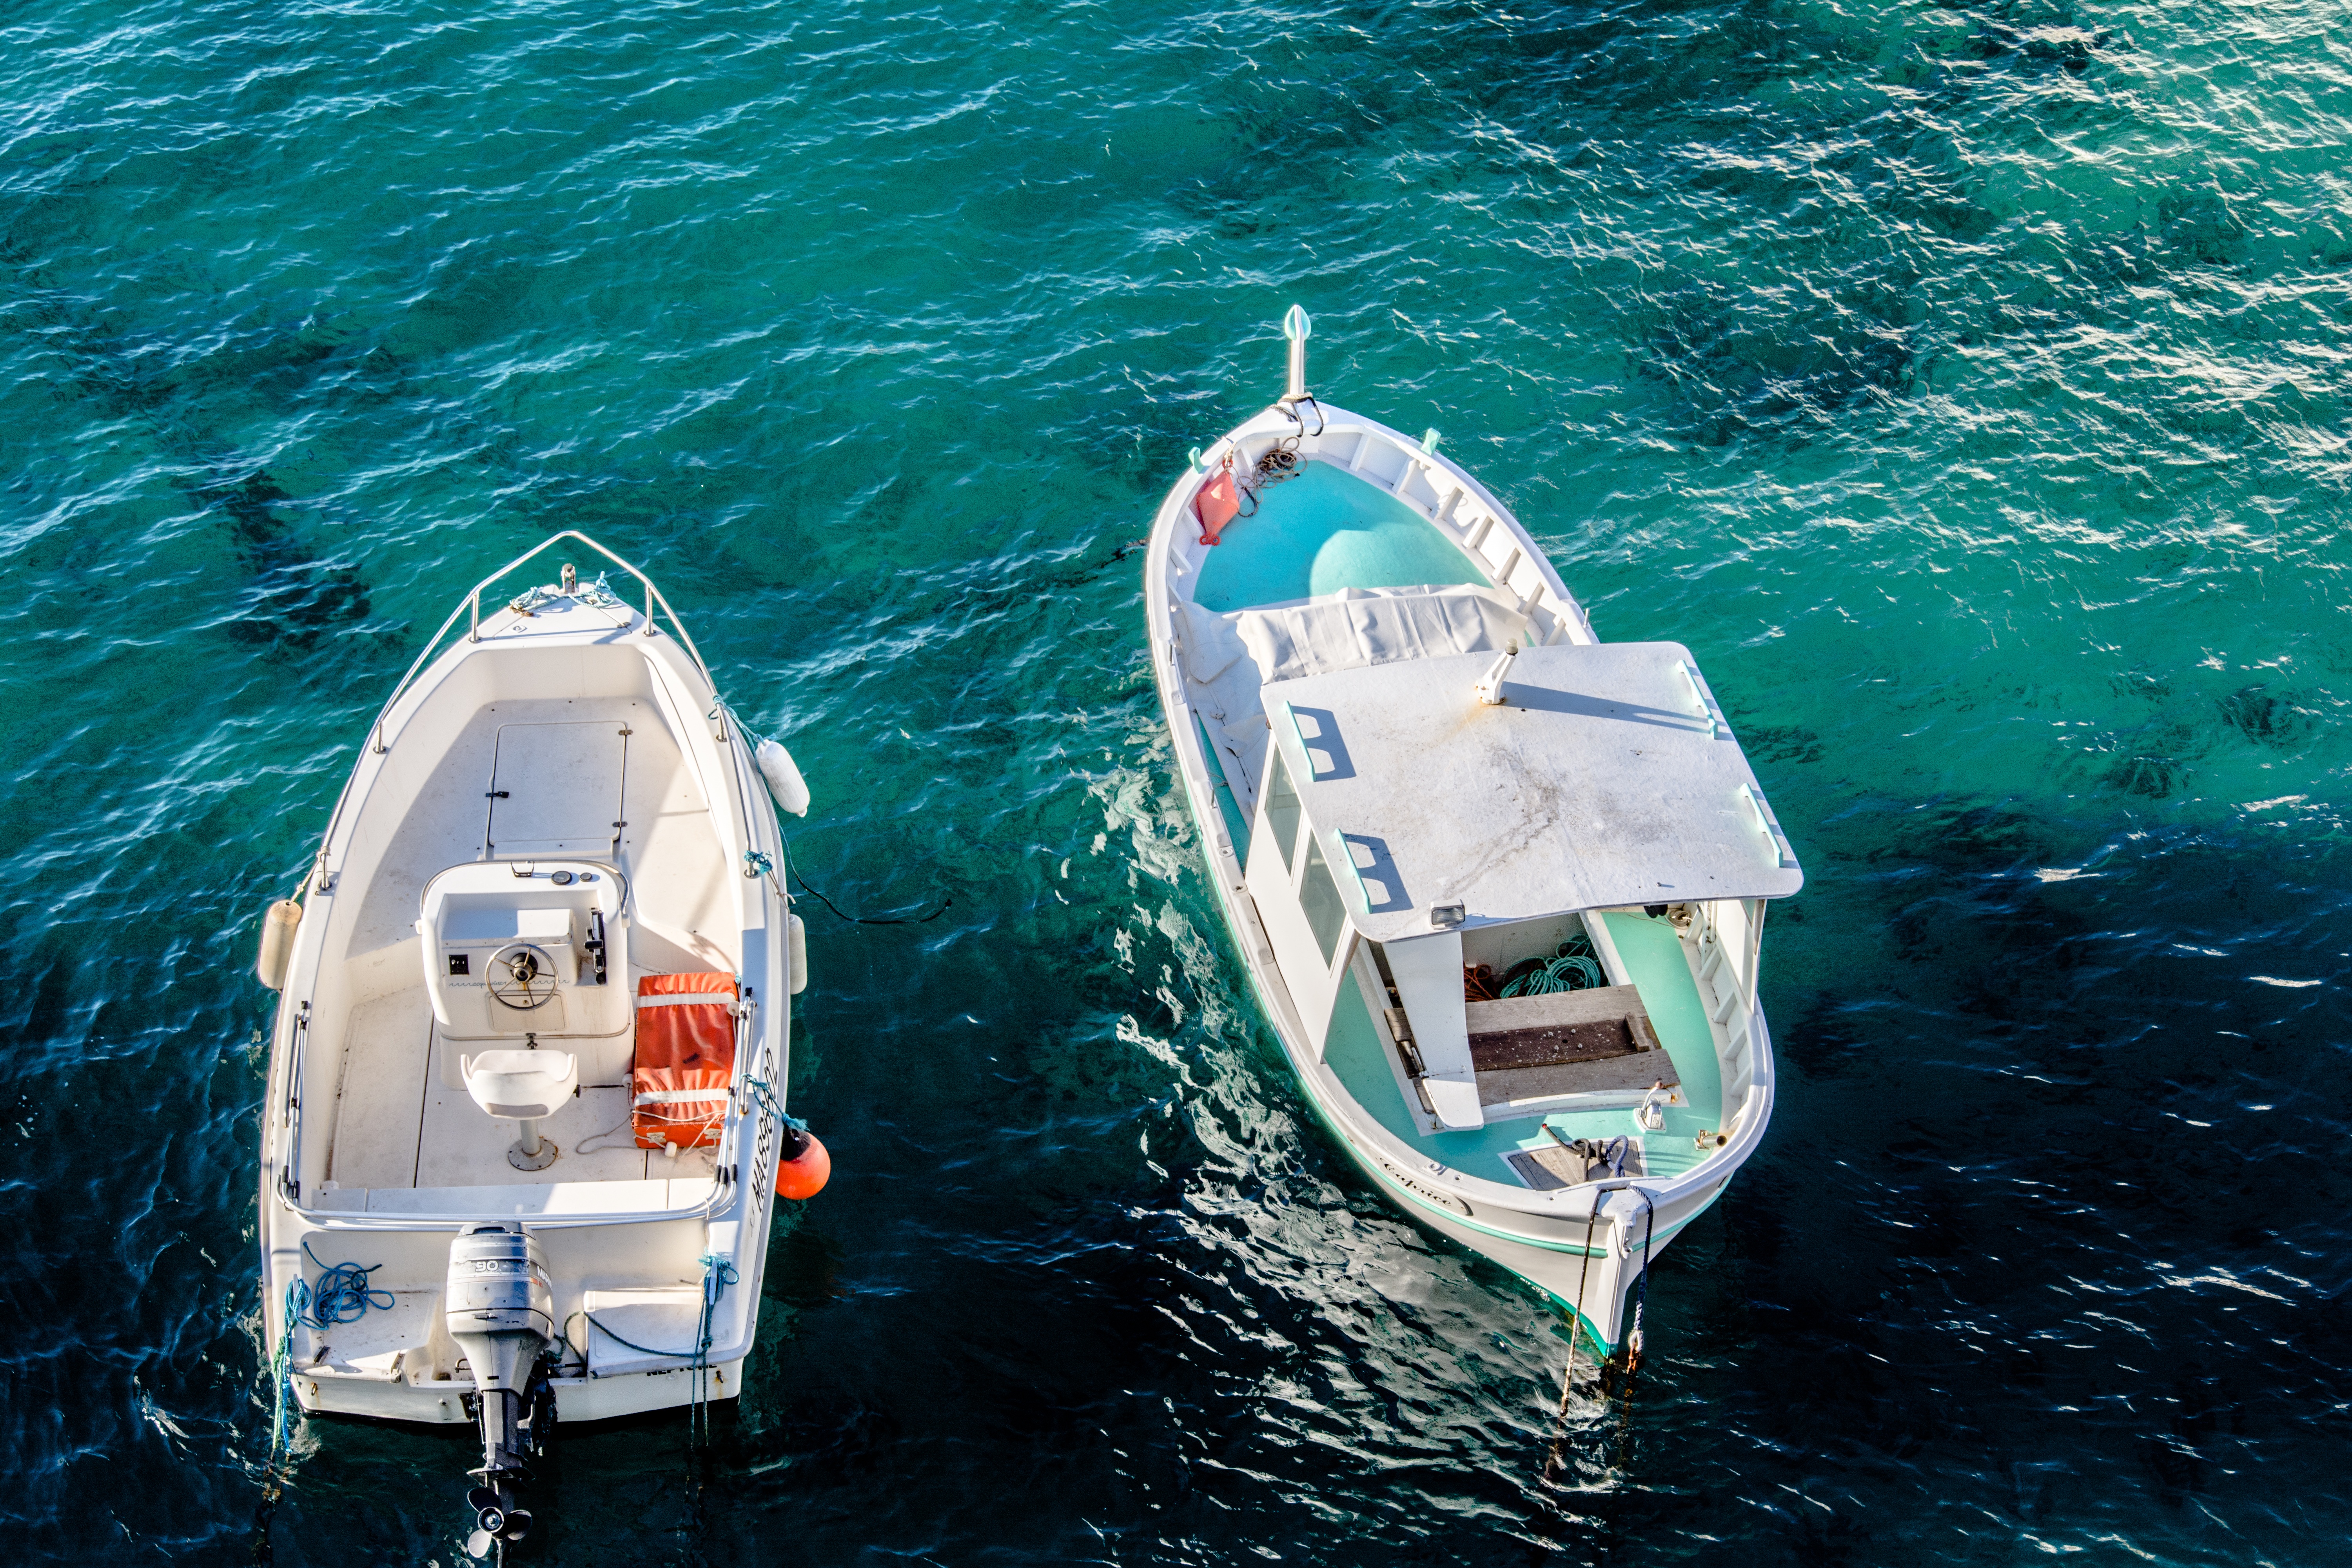
sea, water, ocean, boat, vehicle, boats, watercraft